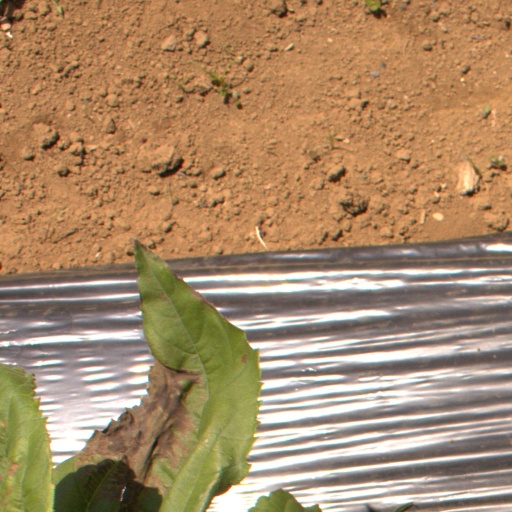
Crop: Jerusalem artichoke